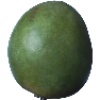
Label: Mango 1